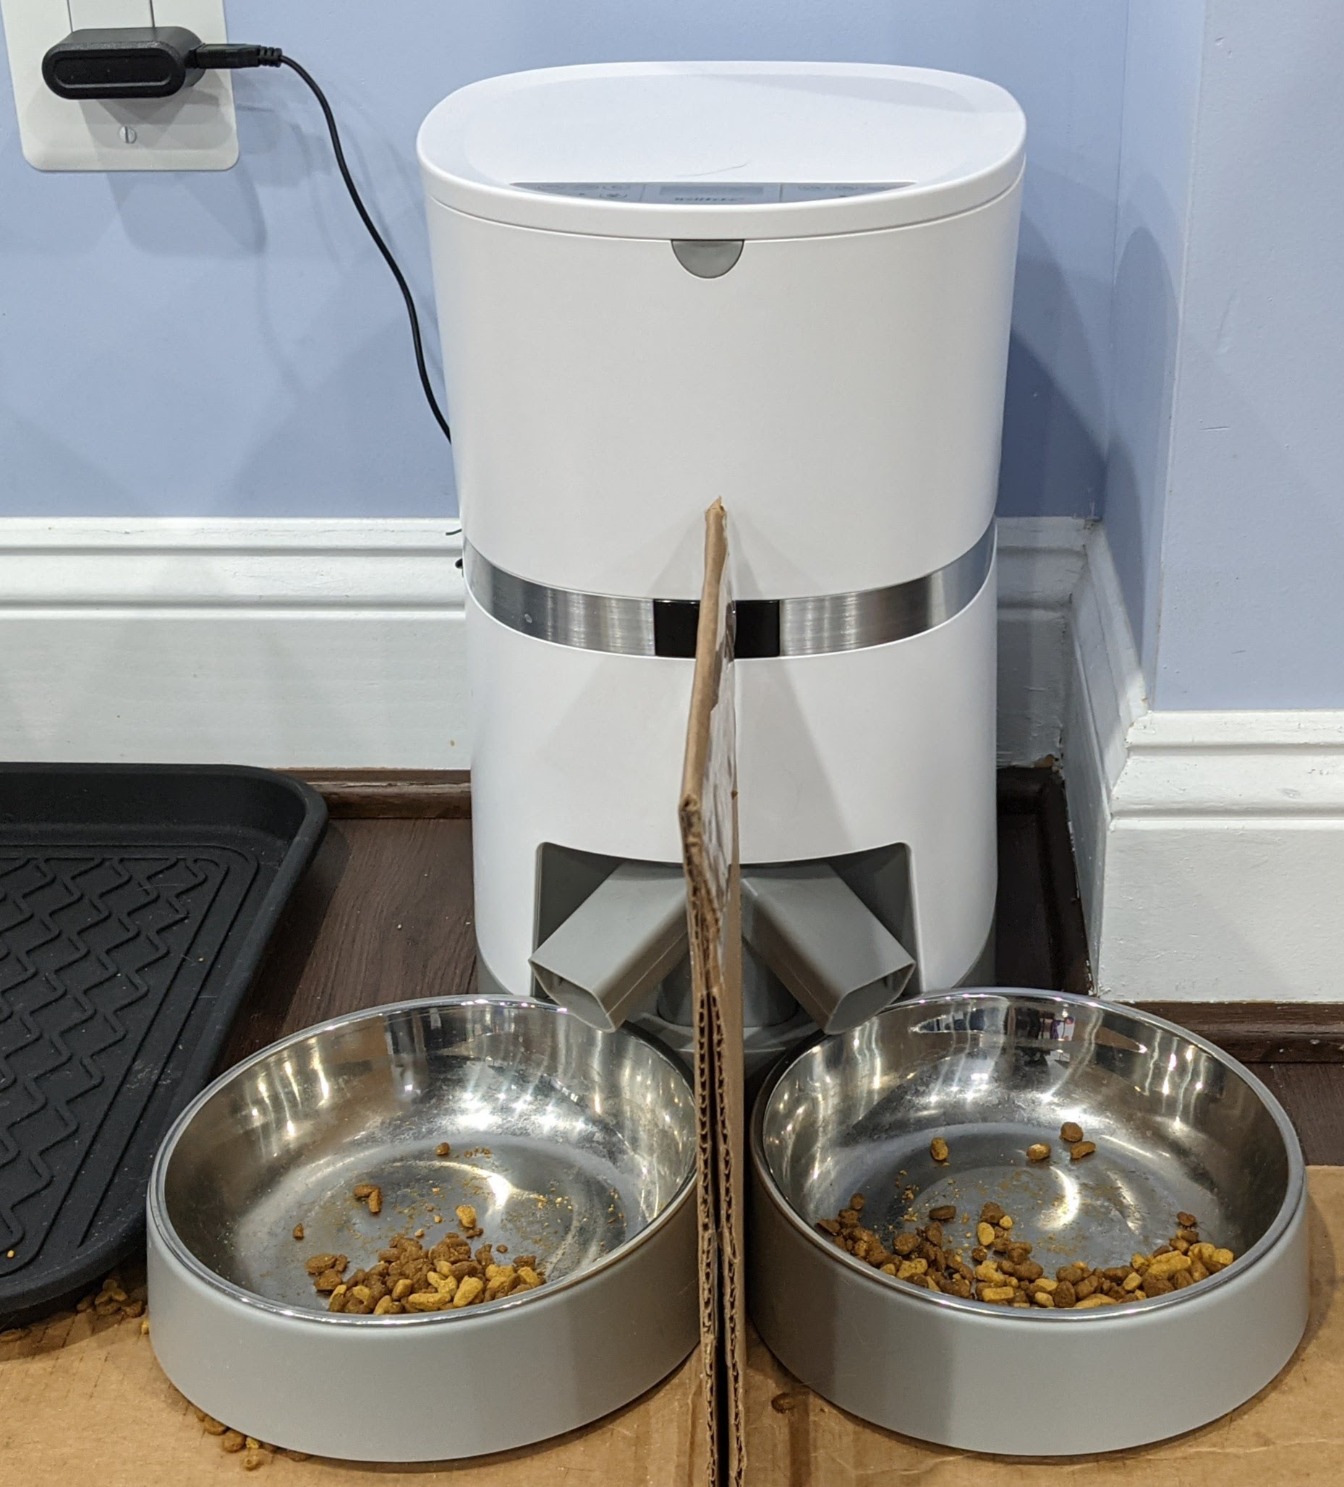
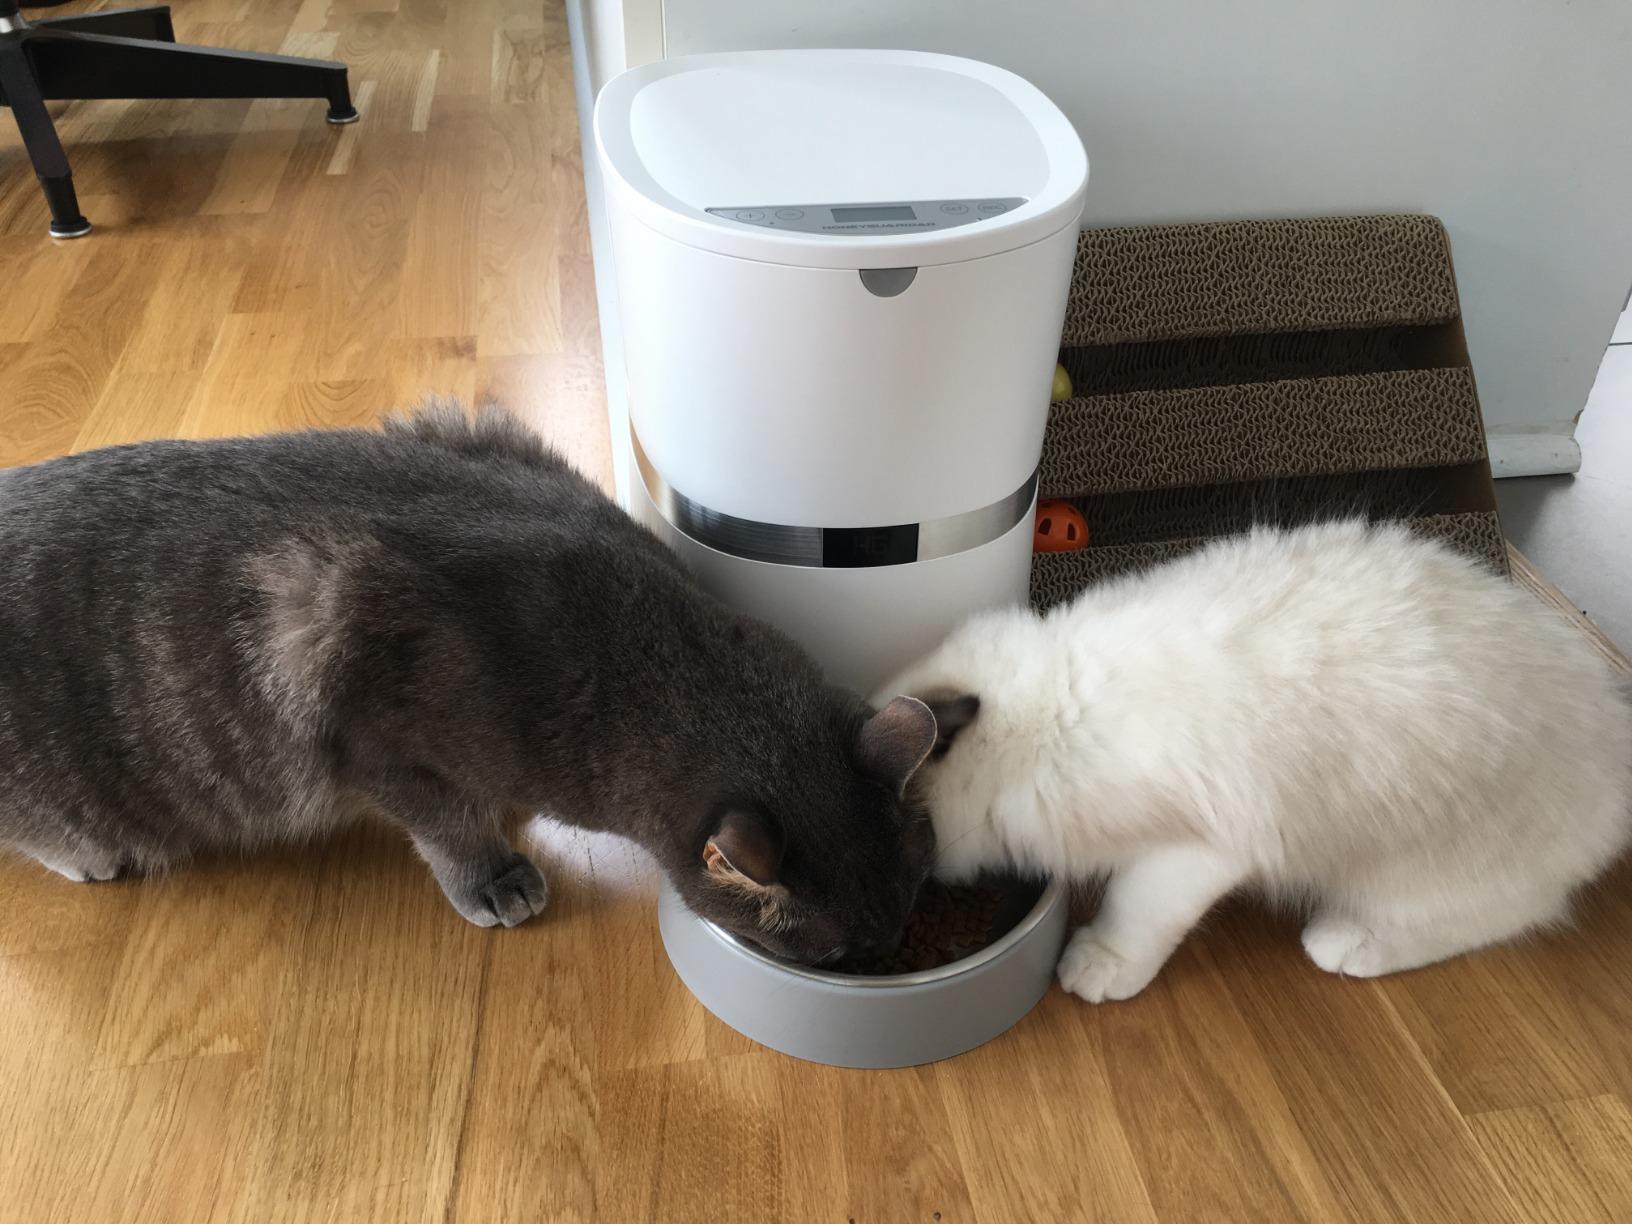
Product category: items_feeder
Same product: no